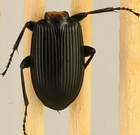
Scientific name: Pterostichus melanarius melanarius
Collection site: Chase Lake National Wildlife Refuge NEON (WOOD), plot WOOD_028